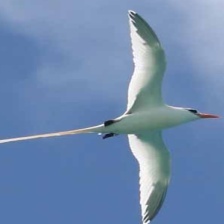
Species: WHITE TAILED TROPIC
Scientific name: PHAETHON LEPTURUS